Renault (cycling team)

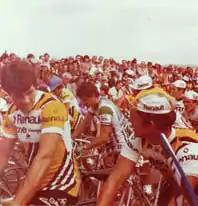
Renault riders in 1978

Renault was a French professional cycling team that existed from 1978 to 1985. The team cycled on and promoted Gitane racing bikes.